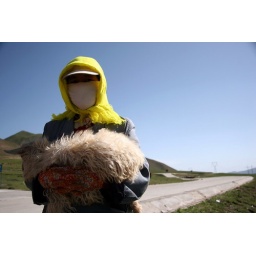
A woman with a sheep in her arm standing by Riyue(Sun &amp;amp; Moon) Mountain.